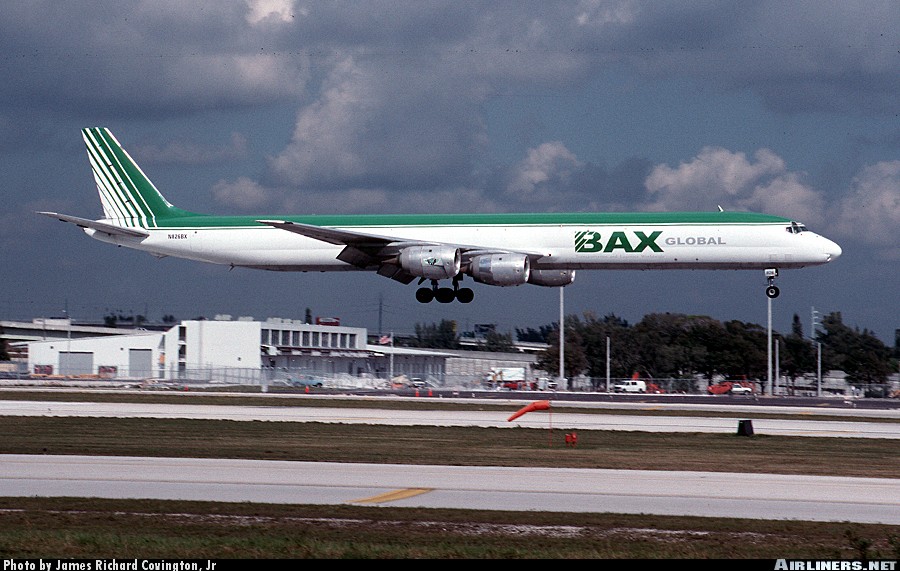
Vehicle type: Planes